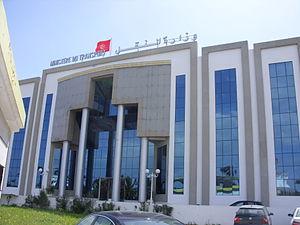
Siège du Ministère du Transport de la Tunisie العربية: مقر وزارة النقل التونسية
Le ministère du Transport est le ministère tunisien chargé de la politique en matière de transport.